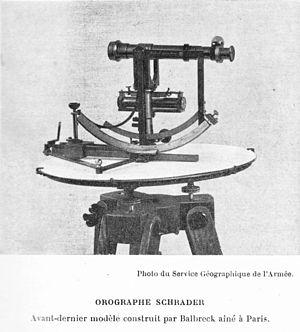
L'orographe a été inventé en 1873 par Franz Schrader pour faciliter la cartographie des régions montagneuses en réalisant des « tours d'horizon ».